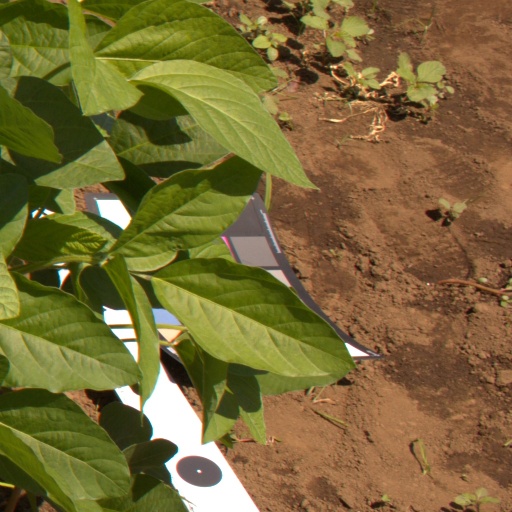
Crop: soybean